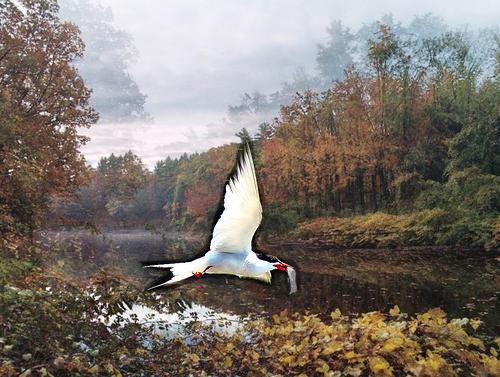
Bird species: Caspian_Tern
Bird type: waterbird
Background: water